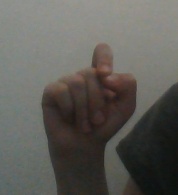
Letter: fa